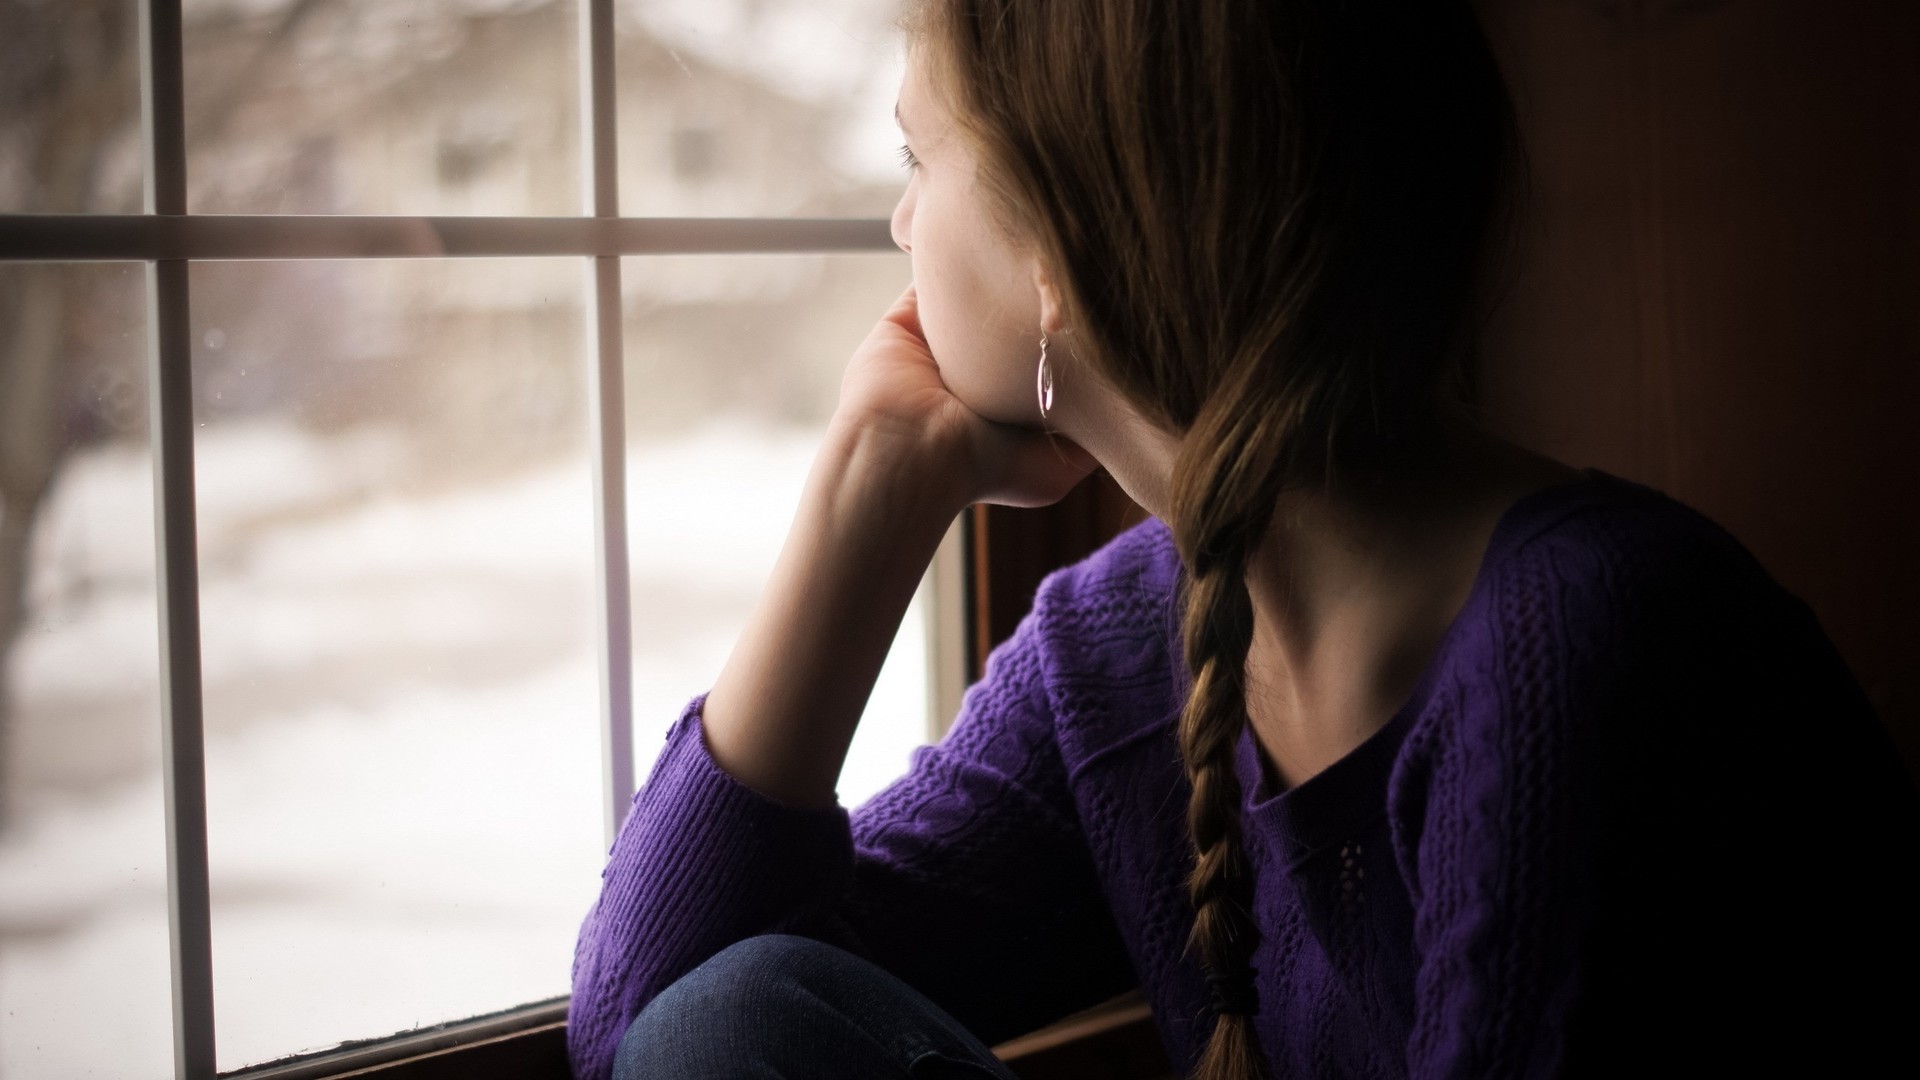
woman, hair, purple, shoulder, beauty, skin, hand, window, brown hair, long hair, neck, photography, black hair, sitting